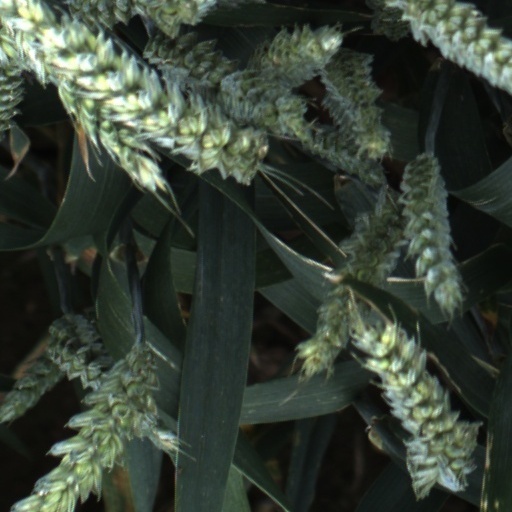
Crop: wheat